Lexus

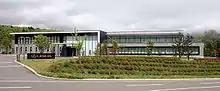
Rectangular windowed building, with landscaping and a sign in front labeled 'Lexus'.

In April 2014, Lexus unveiled the five-seater NX crossover. The vehicle features a very first for a Lexus vehicle: a turbocharger. Its nomenclature is denoted as the 200t. In August 2014, Toyota announced it would be cutting its Lexus spare parts prices in China by up to 35 percent. The company admitted the move was in response to a probe foreshadowed earlier in the month by China's National Development and Reform Commission of Lexus spare parts policies, as part of an industry-wide investigation into what the Chinese regulator considers exorbitantly high prices being charged by automakers for spare parts and after-sales servicing.